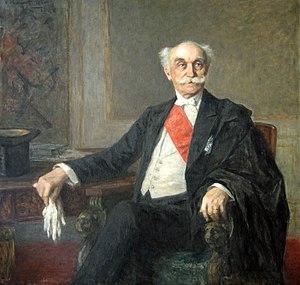
Justin de SELVES, tableau au musée de l’Histoire de France à Versailles.
Justin Germain Casimir de Selves, né le 19 juillet 1848 à Toulouse, et mort le 12 janvier 1934 dans le 7ᵉ arrondissement de Paris, est un homme d'État français, président du Sénat de 1924 à 1927, sous la IIIᵉ République.